The Checkers (American band)

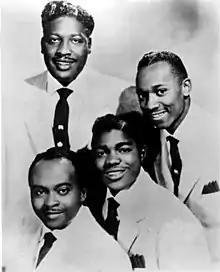
Top left: Bill Brown. Top right: Irwin Williams. Bottom left: Buddy Brewer. Bottom right: Charlie White.

The Checkers were an American doo-wop quintet (later quartet) formed in 1952. The original members were John Carnegie (tenor/lead), Charlie White (tenor/lead), Irwin "Teddy" Williams (tenor), James Turner "Buddy" Brewer (baritone), and Bill Brown (bass/primary lead). The group recorded only 25 singles (with 1 going unreleased) for King Records imprint and their subsidiary, Federal. They broke up in 1955. The most notable aspect of the group was their constantly changing sound due to several personnel changes that happened within their short existence. King kept on releasing bands under the pseudonym of "The Checkers" until the mid 1970s.